National park

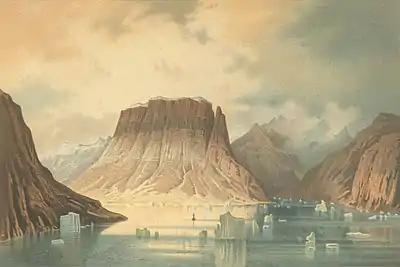
Painting of the "Teufelsschloss" in Kaiser-Franz-Joseph-Fjord, East Greenland. The site is now part of the Northeast Greenland National Park.

Banff National Park became Canada's first national park in 1885. New Zealand established Tongariro National Park in 1887. Argentina became the third country in the Americas to create a national park system, with the creation of the Nahuel Huapi National Park in 1934, through the initiative of Francisco Moreno.